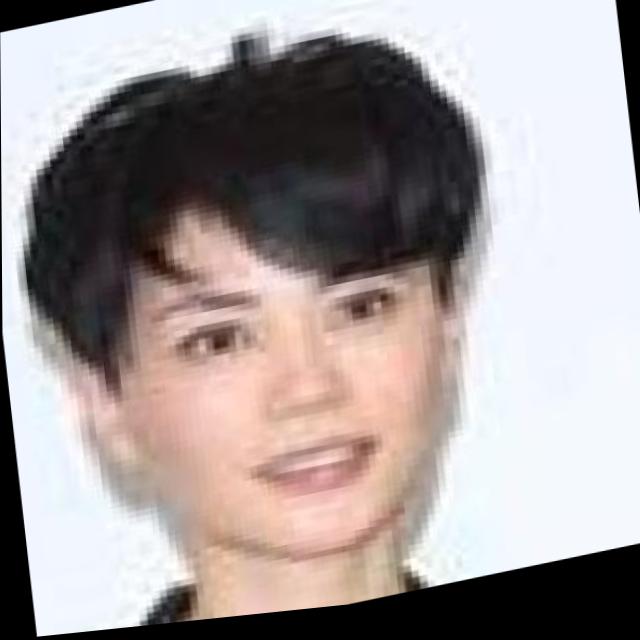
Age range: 21-44